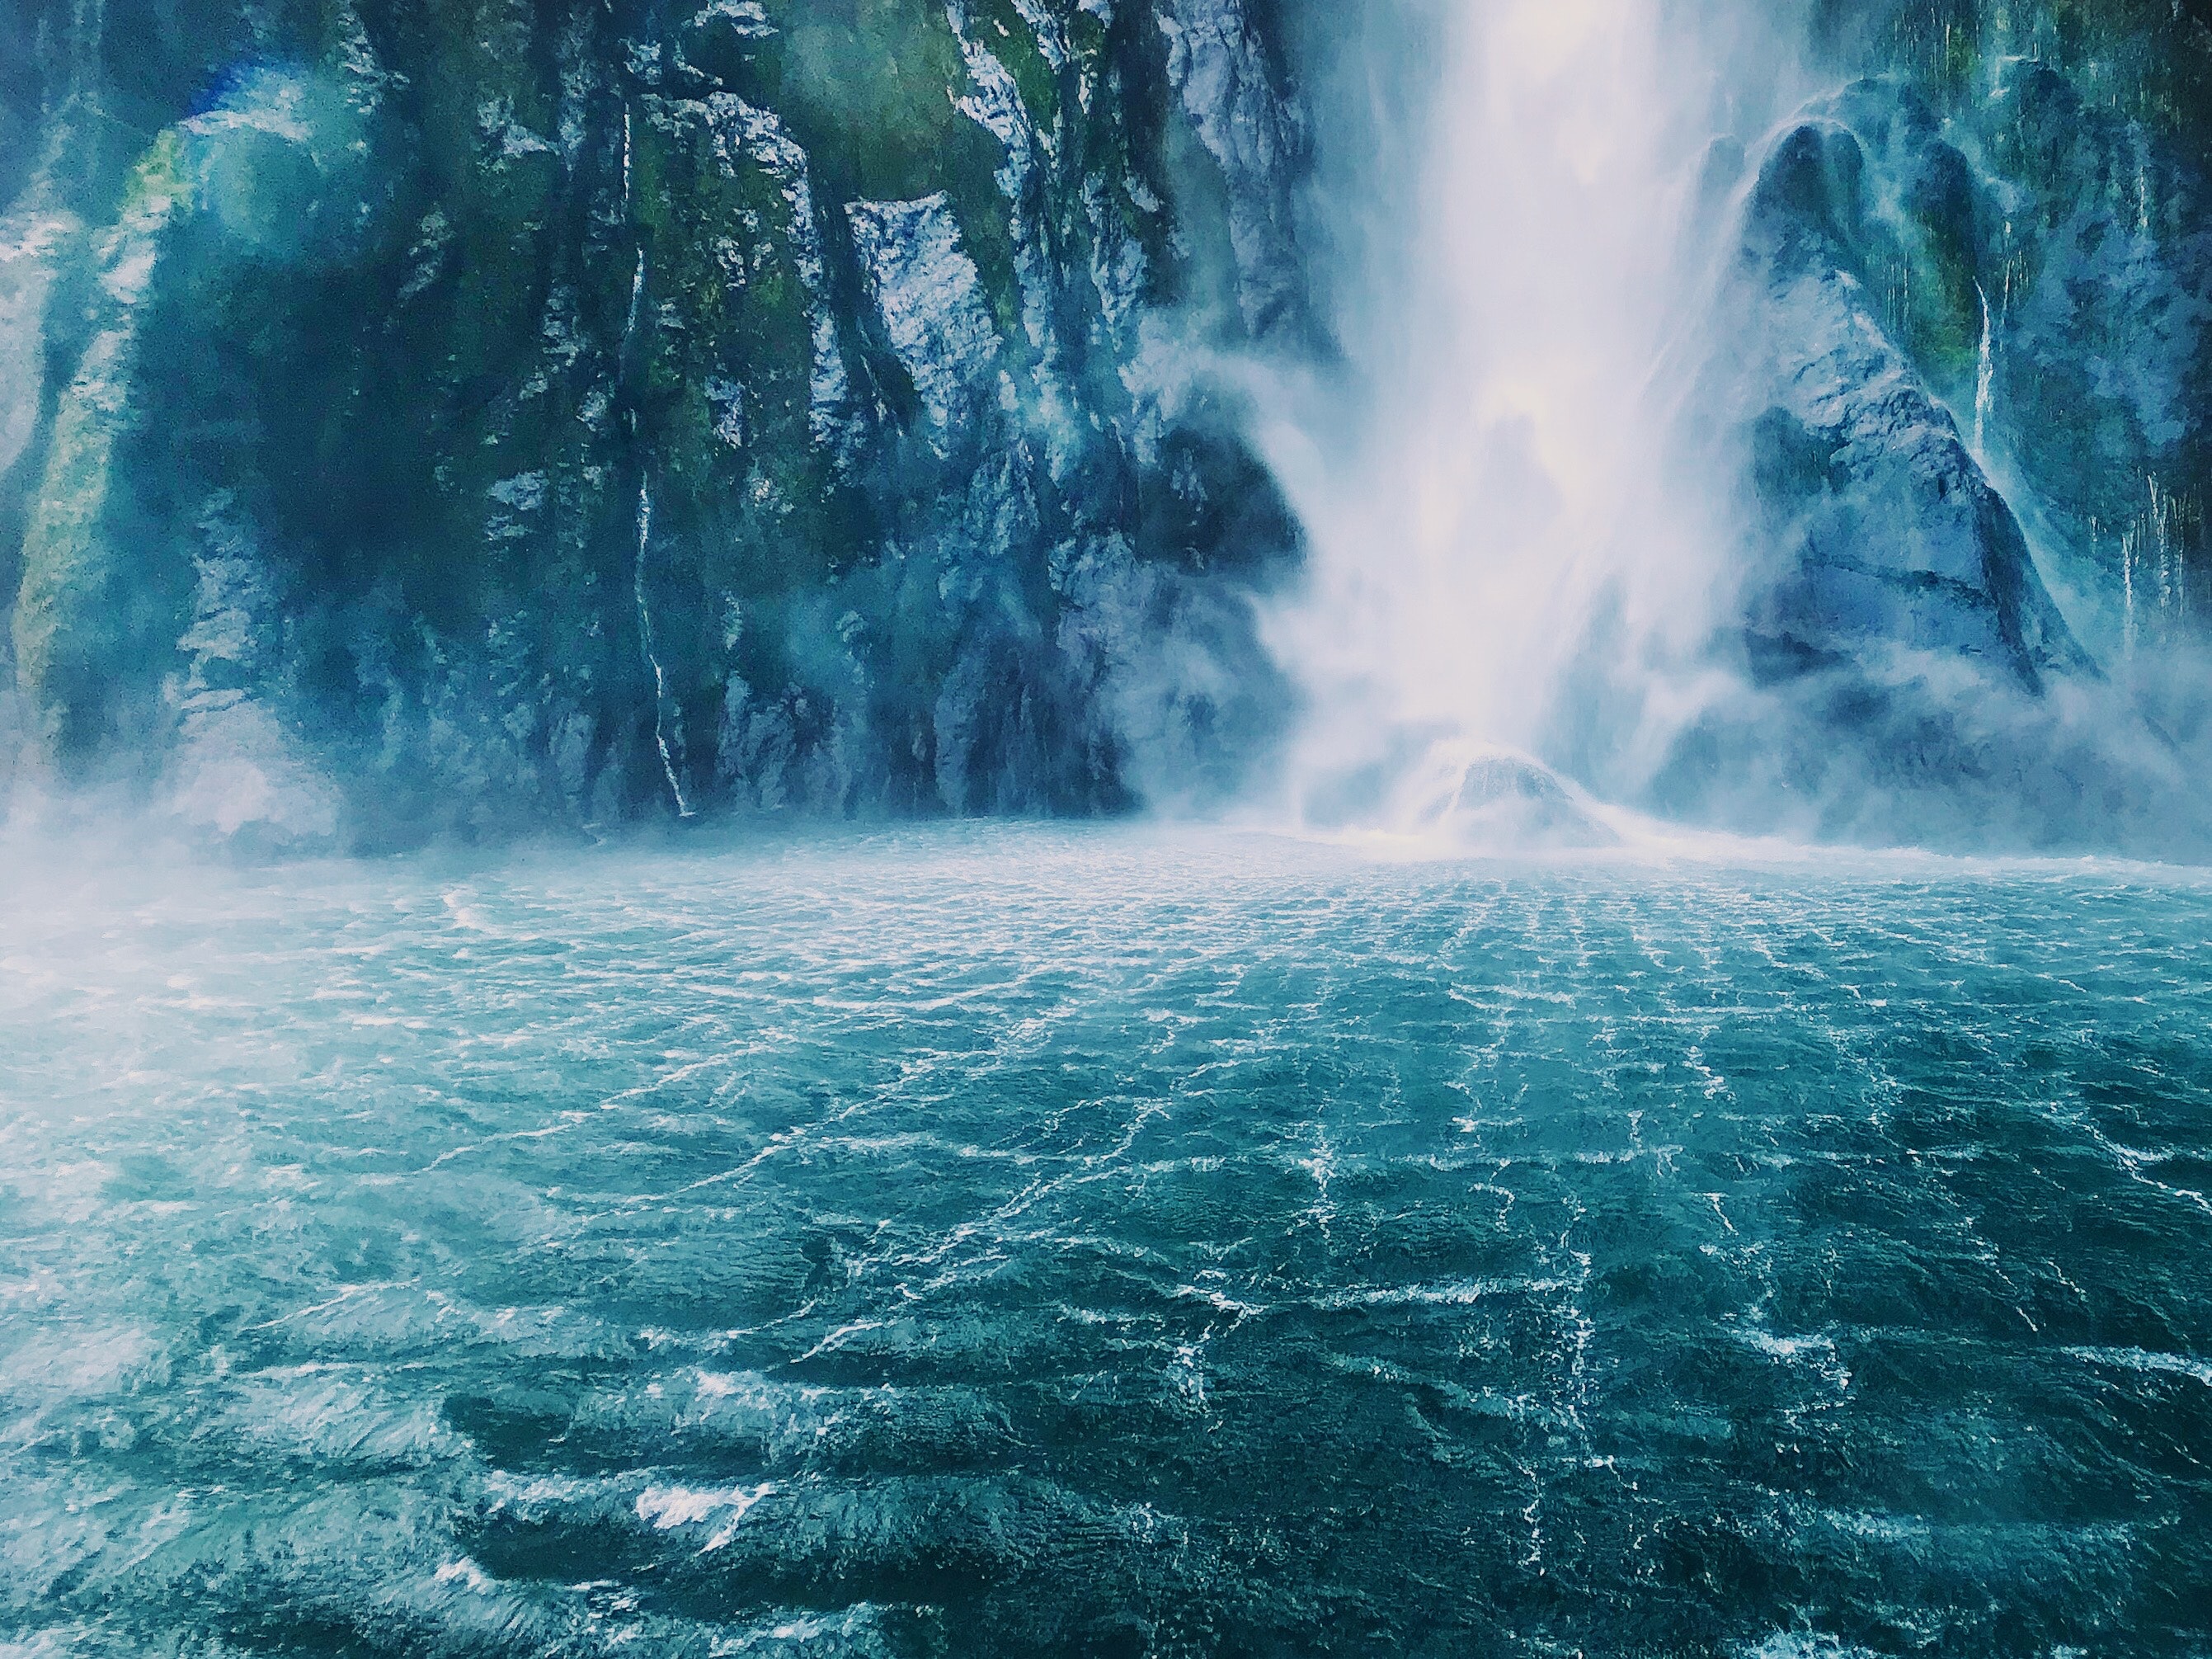
nature, water, natural landscape, blue, sky, atmospheric phenomenon, atmosphere, water resources, watercourse, tree, forest, sunlight, landscape, waterfall, photography, geological phenomenon, cloud, water feature, plant, space, world